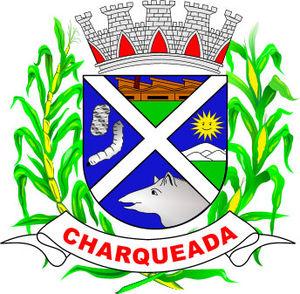
Charqueada est une ville brésilienne de la mésorégion de Piracicaba, dans l'État de São Paulo, faisant partie de la microrégion de Piracicaba et située à 195 km au nord-ouest de São Paulo, capitale de l'État. Elle se situe à une latitude de 22° 30′ 38″ sud et à une longitude de 47° 46′ 42″ ouest, à 610 m d'altitude. Sa population était estimée à 14 356 en 2007, pour une superficie de 176 km². L'accès s'y fait par les SP-191 et SP-308.